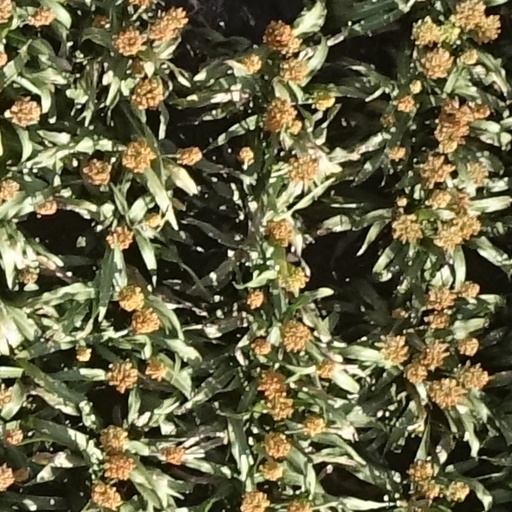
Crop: sorghum